You've Lost That Lovin' Feelin'

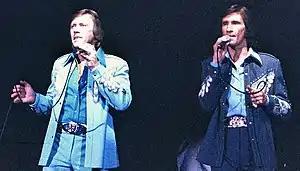
The Righteous Brothers

The song was recorded on September 26, 1964, at Studio A of Gold Star Studios in Los Angeles. When Hatfield and Medley went to record the vocals a few weeks after the song was written, all the instrumental tracks had already been recorded and overdubbed. They recorded the vocal many times – Medley sang the opening verse over and over again until Spector was satisfied, and the process was then repeated with the next verse. The recording took over 39 takes and around eight hours over a period of two days.